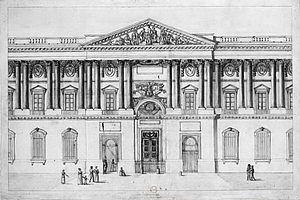
François-Frédéric Lemot
François-Frédéric Lemot, dit François Lemot, né à Lyon le 4 novembre 1771 et mort à Paris le 6 mai 1827, est un sculpteur néo-classique français.
Le palais du Louvre est un ancien palais royal situé dans le 1ᵉʳ arrondissement de Paris sur la rive droite de la Seine, entre le jardin des Tuileries et l'église Saint-Germain-l'Auxerrois. S'étendant sur une surface bâtie de plus de 135 000 m², le palais du Louvre est le plus grand palais européen, et le second plus grand bâtiment du continent après le Marché aux fleurs d'Aalsmeer. Il abrite aujourd'hui le musée du Louvre.